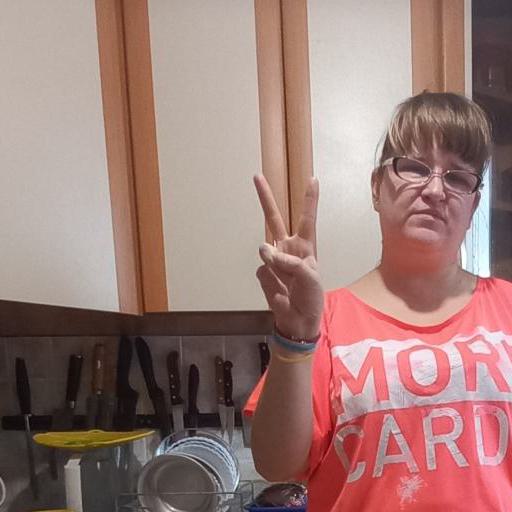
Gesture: peace